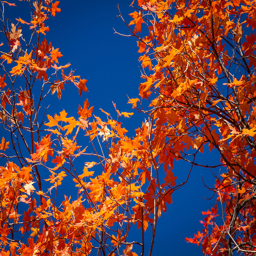
person leaves against a bright blue sky from amazing fall colors .